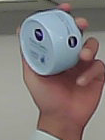
Product: nivea_baby